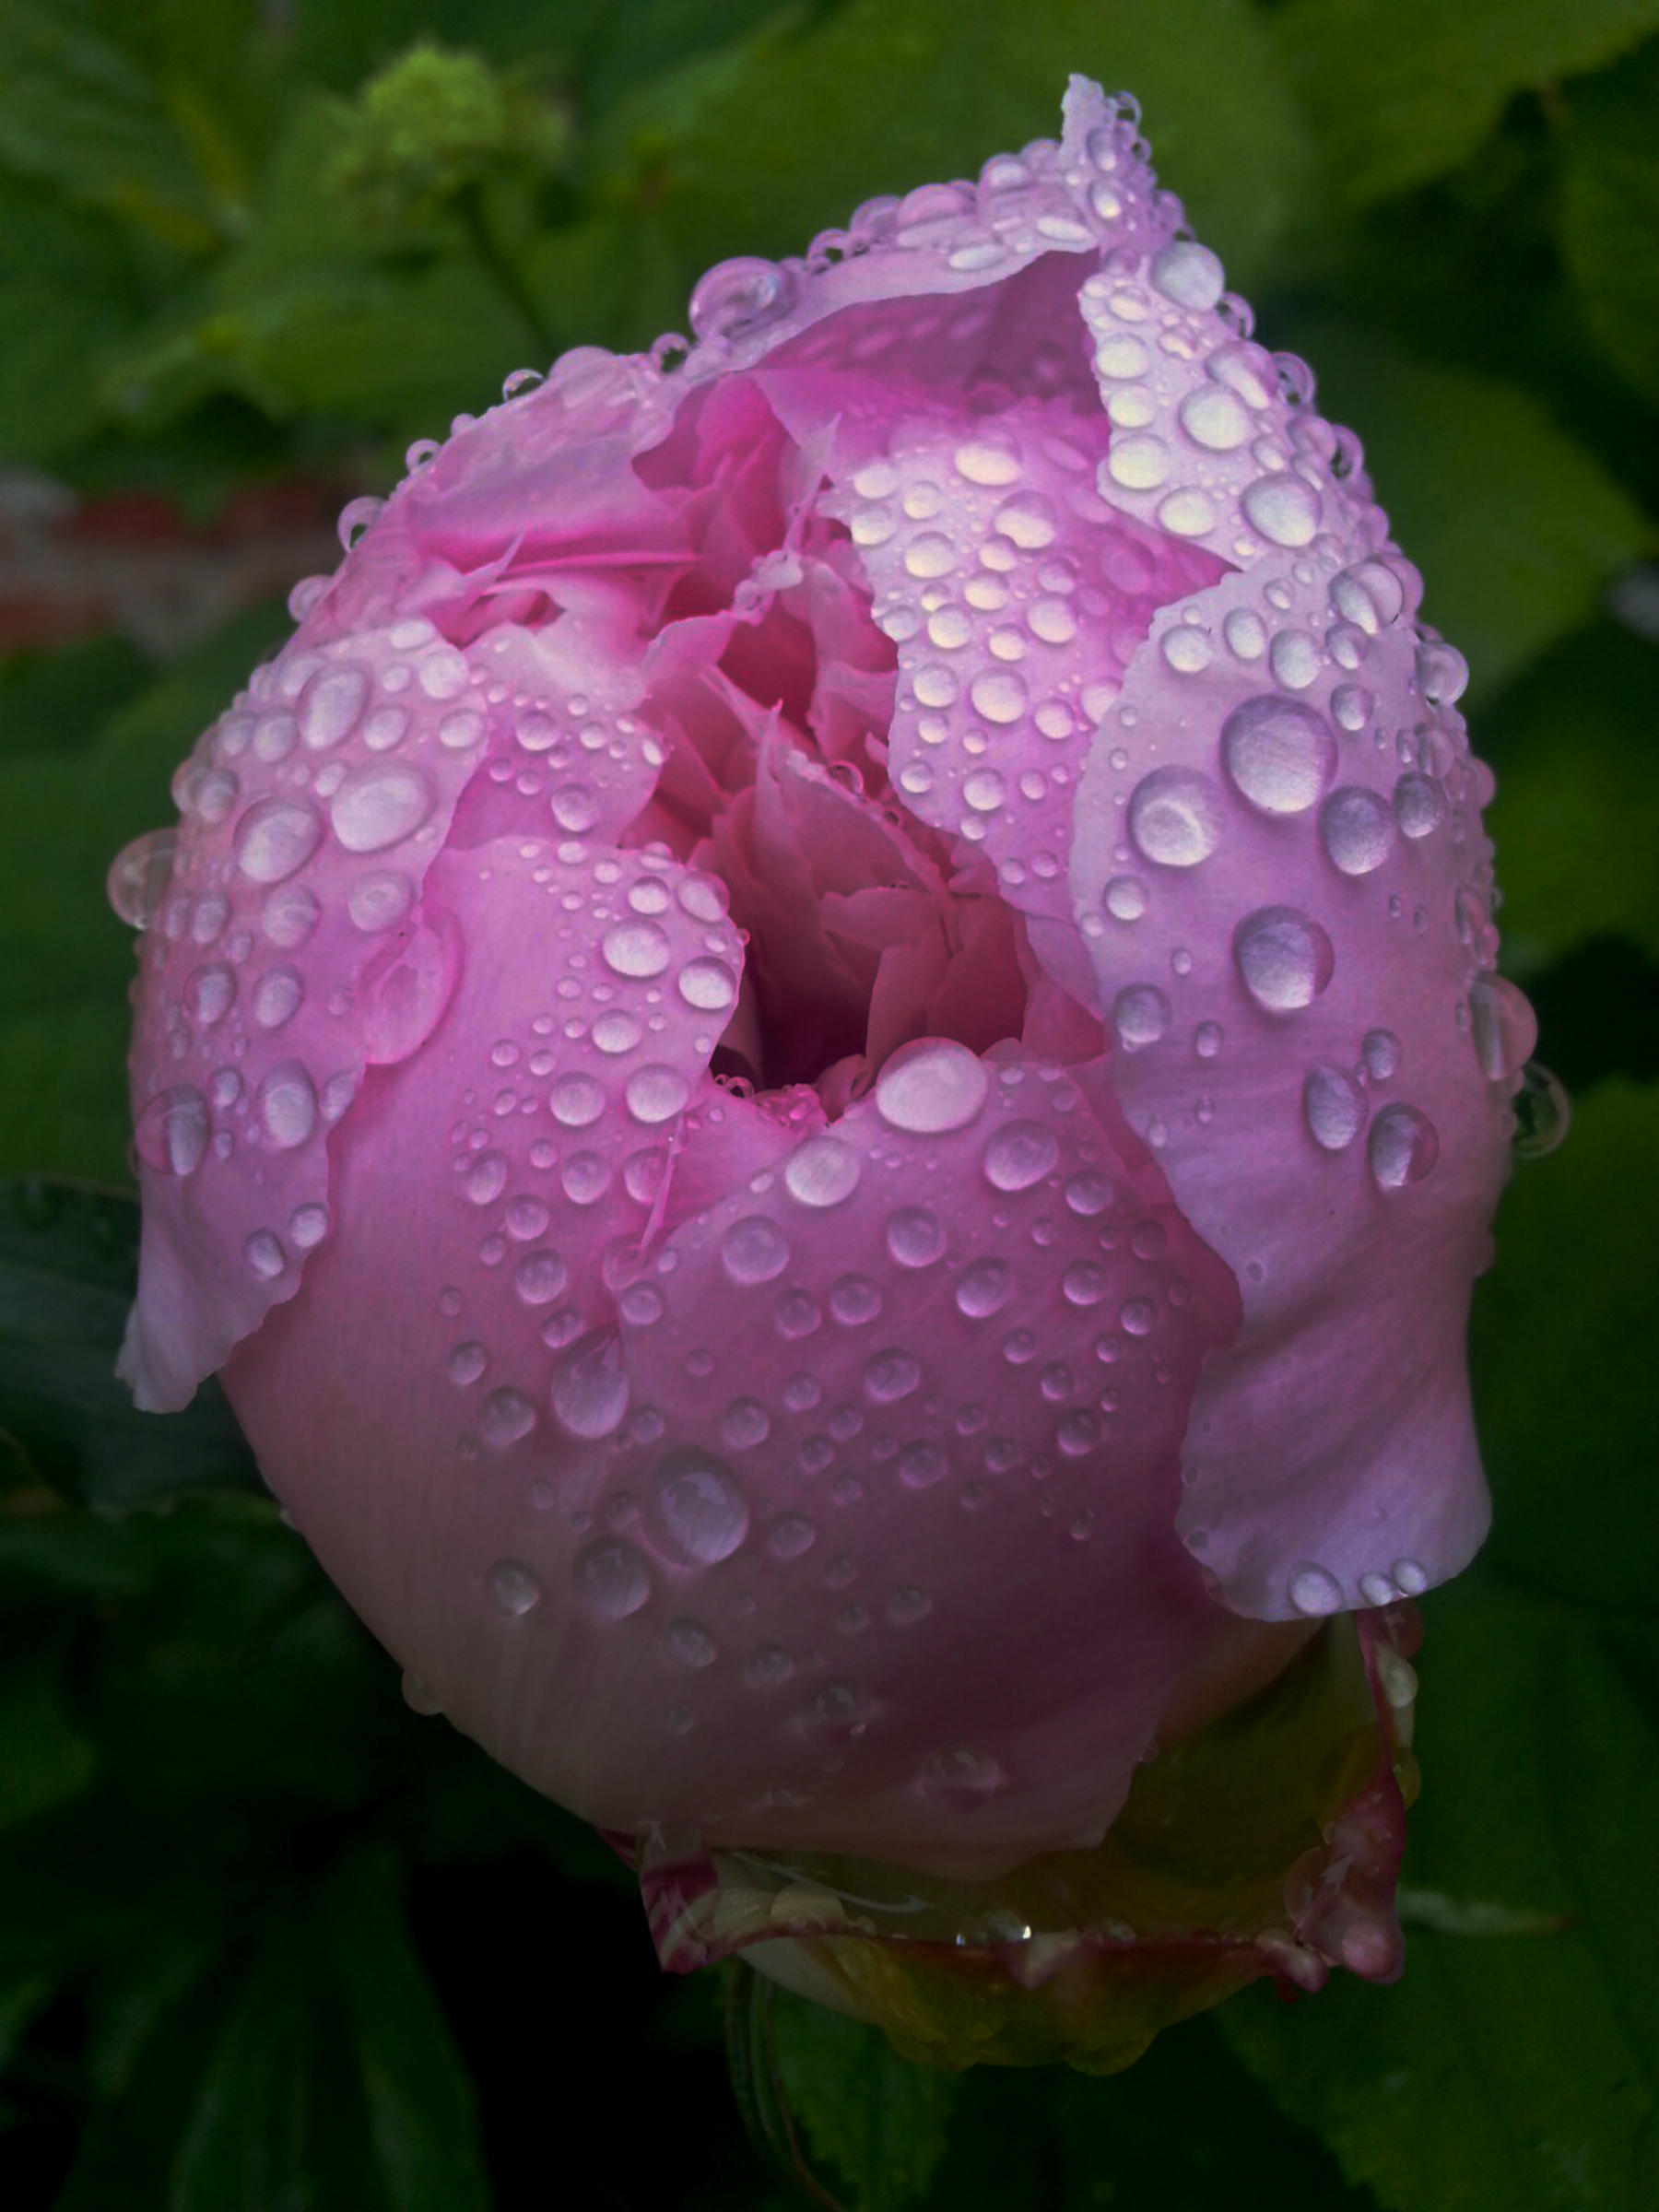
rain, green, floral, spring, raindrops, petal, red, flower, leaf, summer, blossom, bloom, macro, pink, flora, purple, garden, plant, beauty, tulip, beautiful, fresh, water, tranquility, dew, nature, drops, freshness, relaxation, grass plot, drops of water, dew drops, rose family, rosa centifolia, rose, floribunda, flowering plant, garden roses, peony, close up, annual plant, rose order, moisture, china rose, plant stem, herbaceous plant, bud, shrub, macro photography